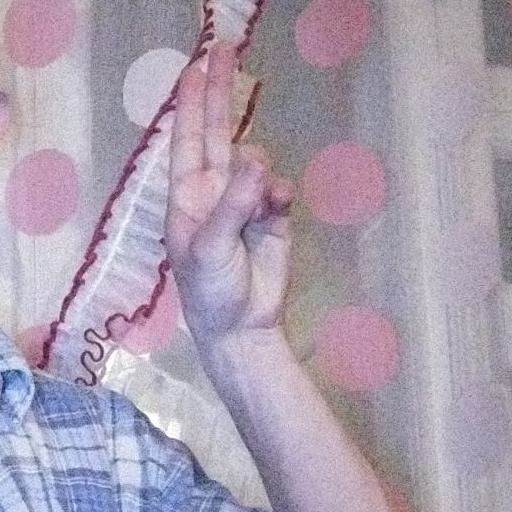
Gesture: two_up